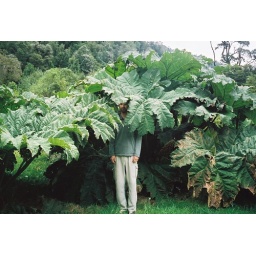
I was fascinated by how big these plants were. Just look, I'm standing underneath it!